University of Nebraska–Lincoln

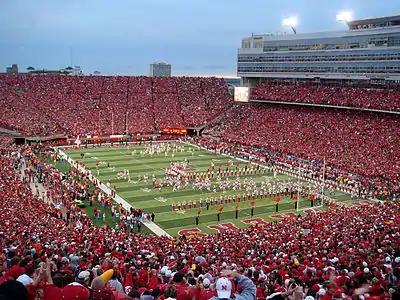
Nebraska has played at Memorial Stadium since 1923

The original University of Nebraska campus was laid out on four city blocks in the northeast corner of the planned downtown Lincoln area, and for fifteen years comprised just one building, the four-story University Hall. The university used its last available allotment of original land to construct the Law College Building in 1911. The first expansion of what became known as City Campus occurred in 1908, when the school acquired land to the west to construct Nebraska Field. Further development of the surrounding area meant that Memorial Stadium, constructed on the site in 1923, had to be oriented east-to-west instead of north-to-south as Nebraska Field was. As enrollment increased following World War II, the university purchased lands owned by the Missouri Pacific Railroad to construct high-rise dormitories.